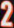
Number: 2